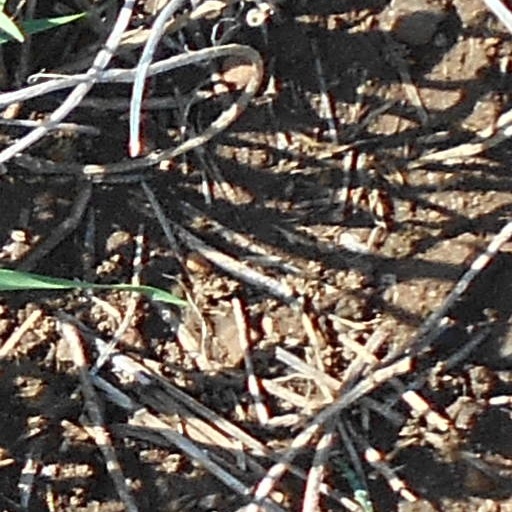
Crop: wheat